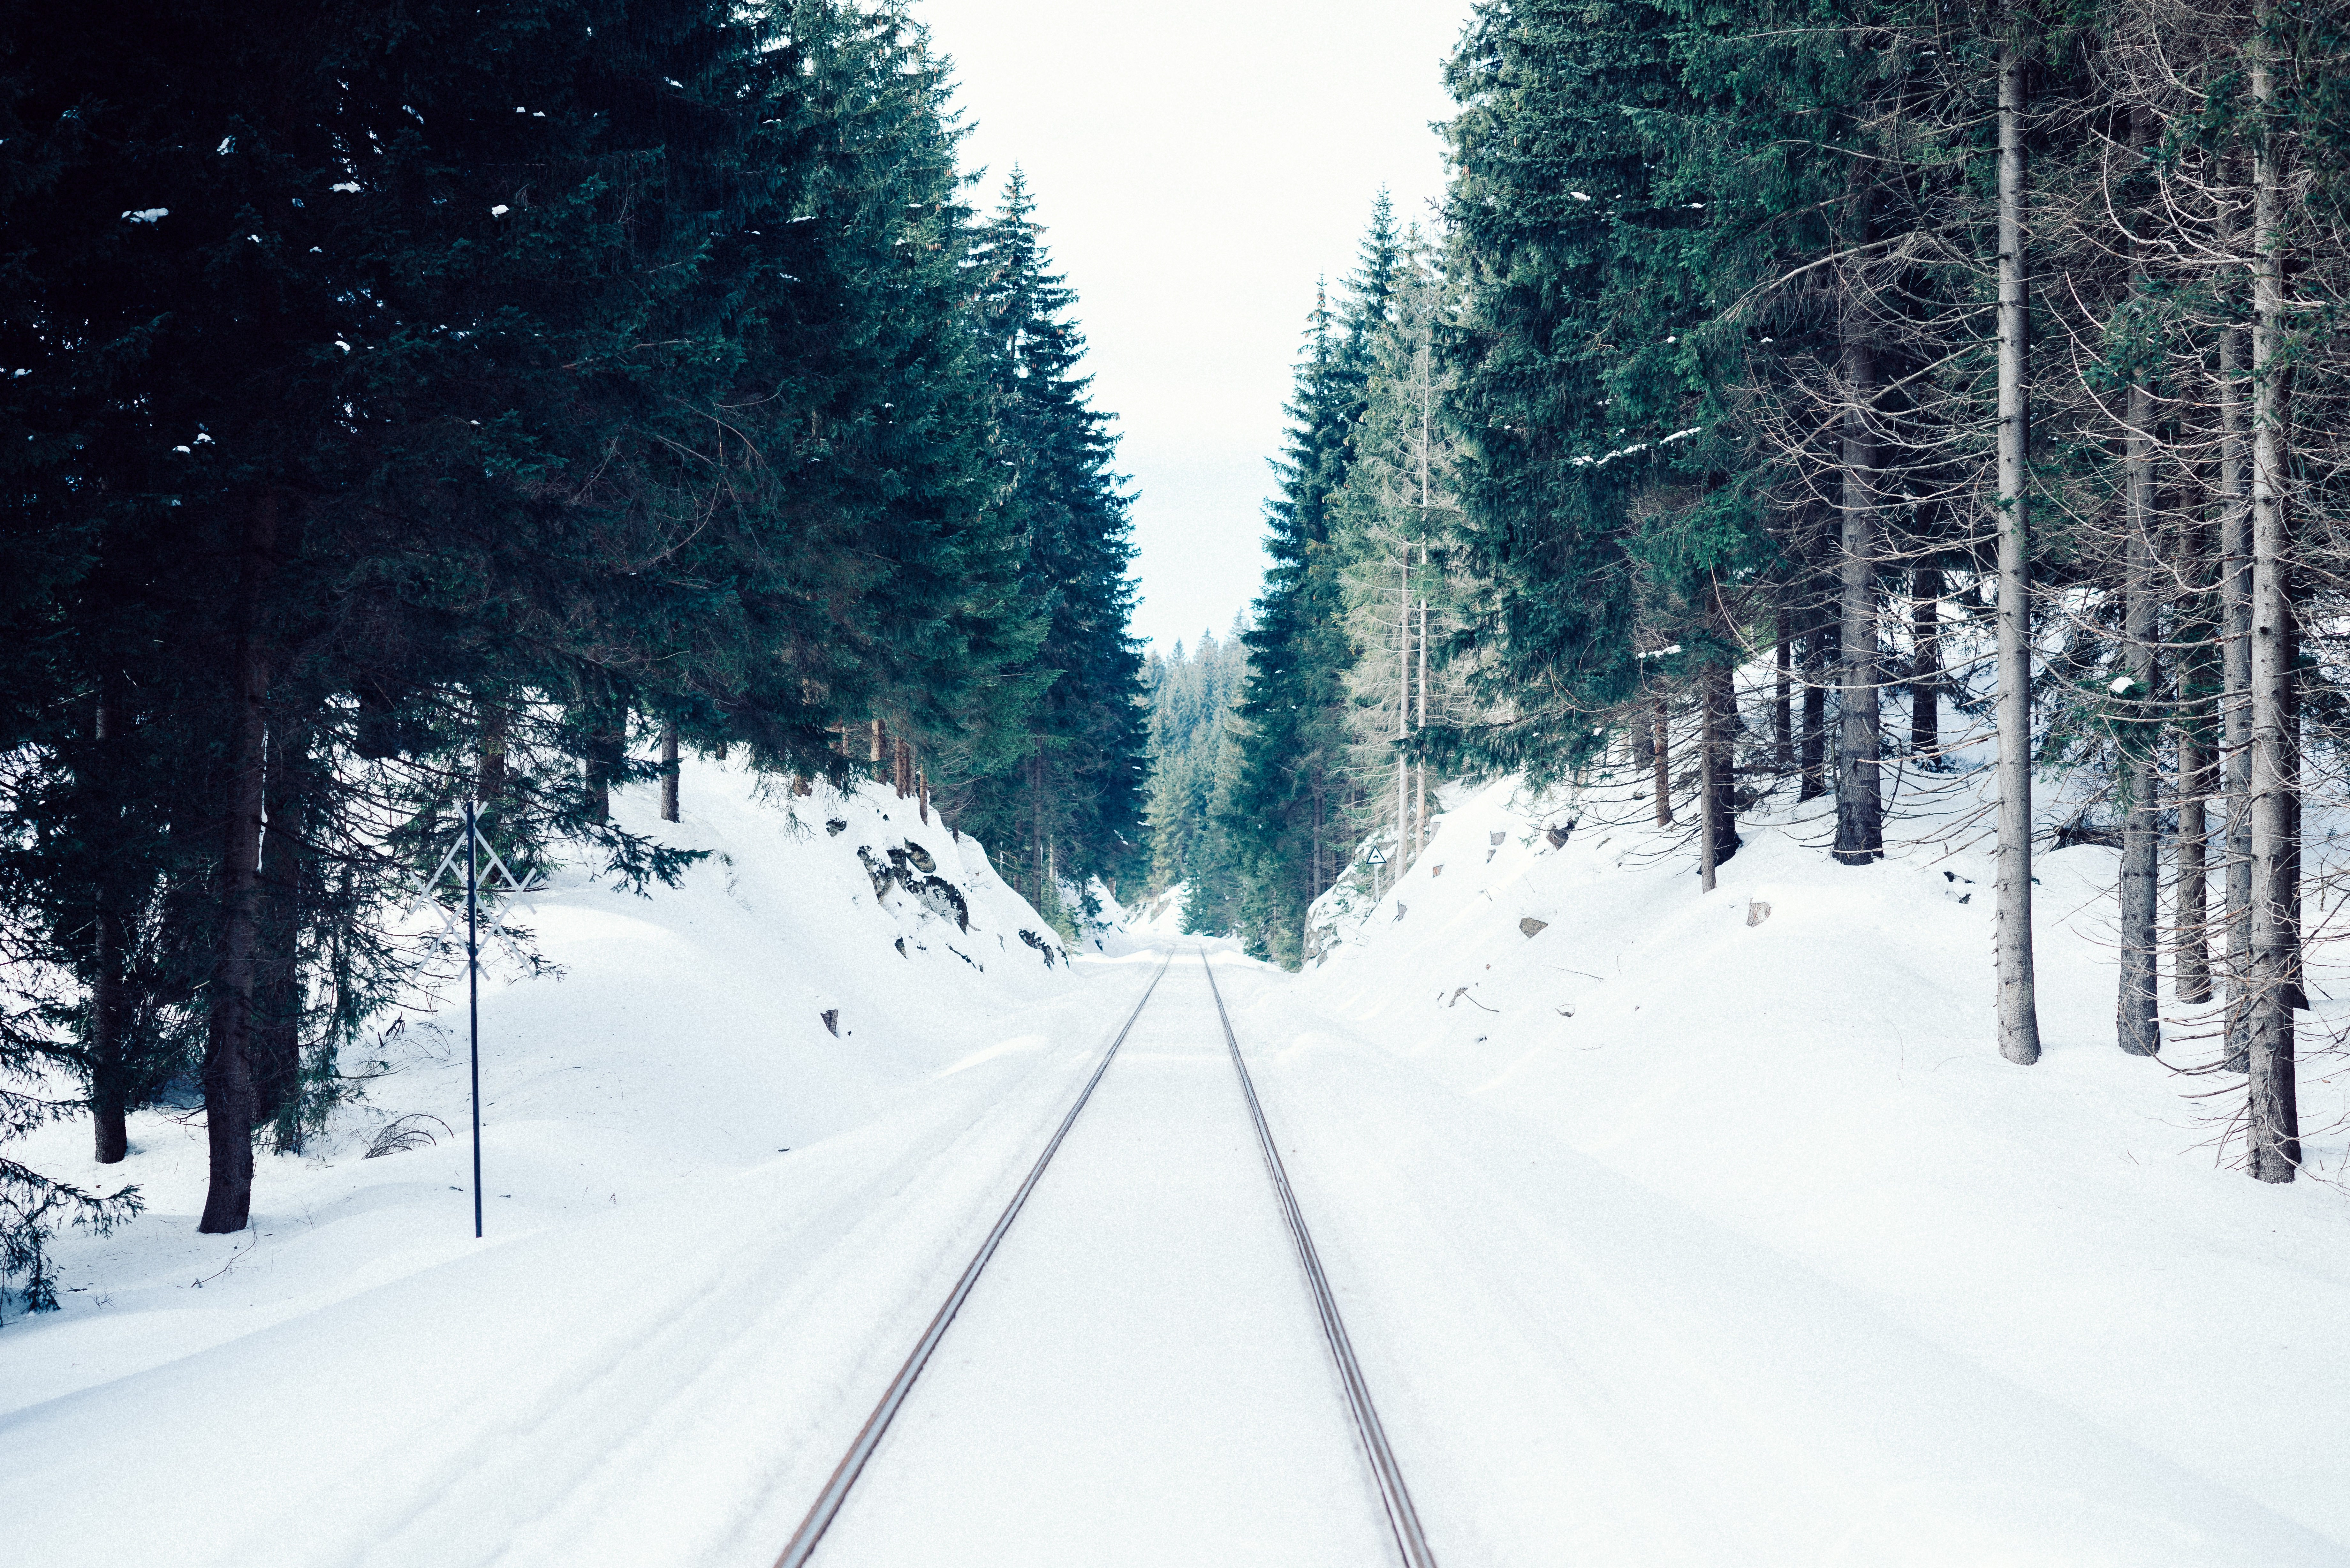
landscape, tree, pathway, snow, cold, winter, track, railway, road, white, frost, pine, scenic, evergreen, weather, snowy, covered, skiing, fir, season, trees, woods, footwear, snowstorm, blizzard, freezing, nordic skiing